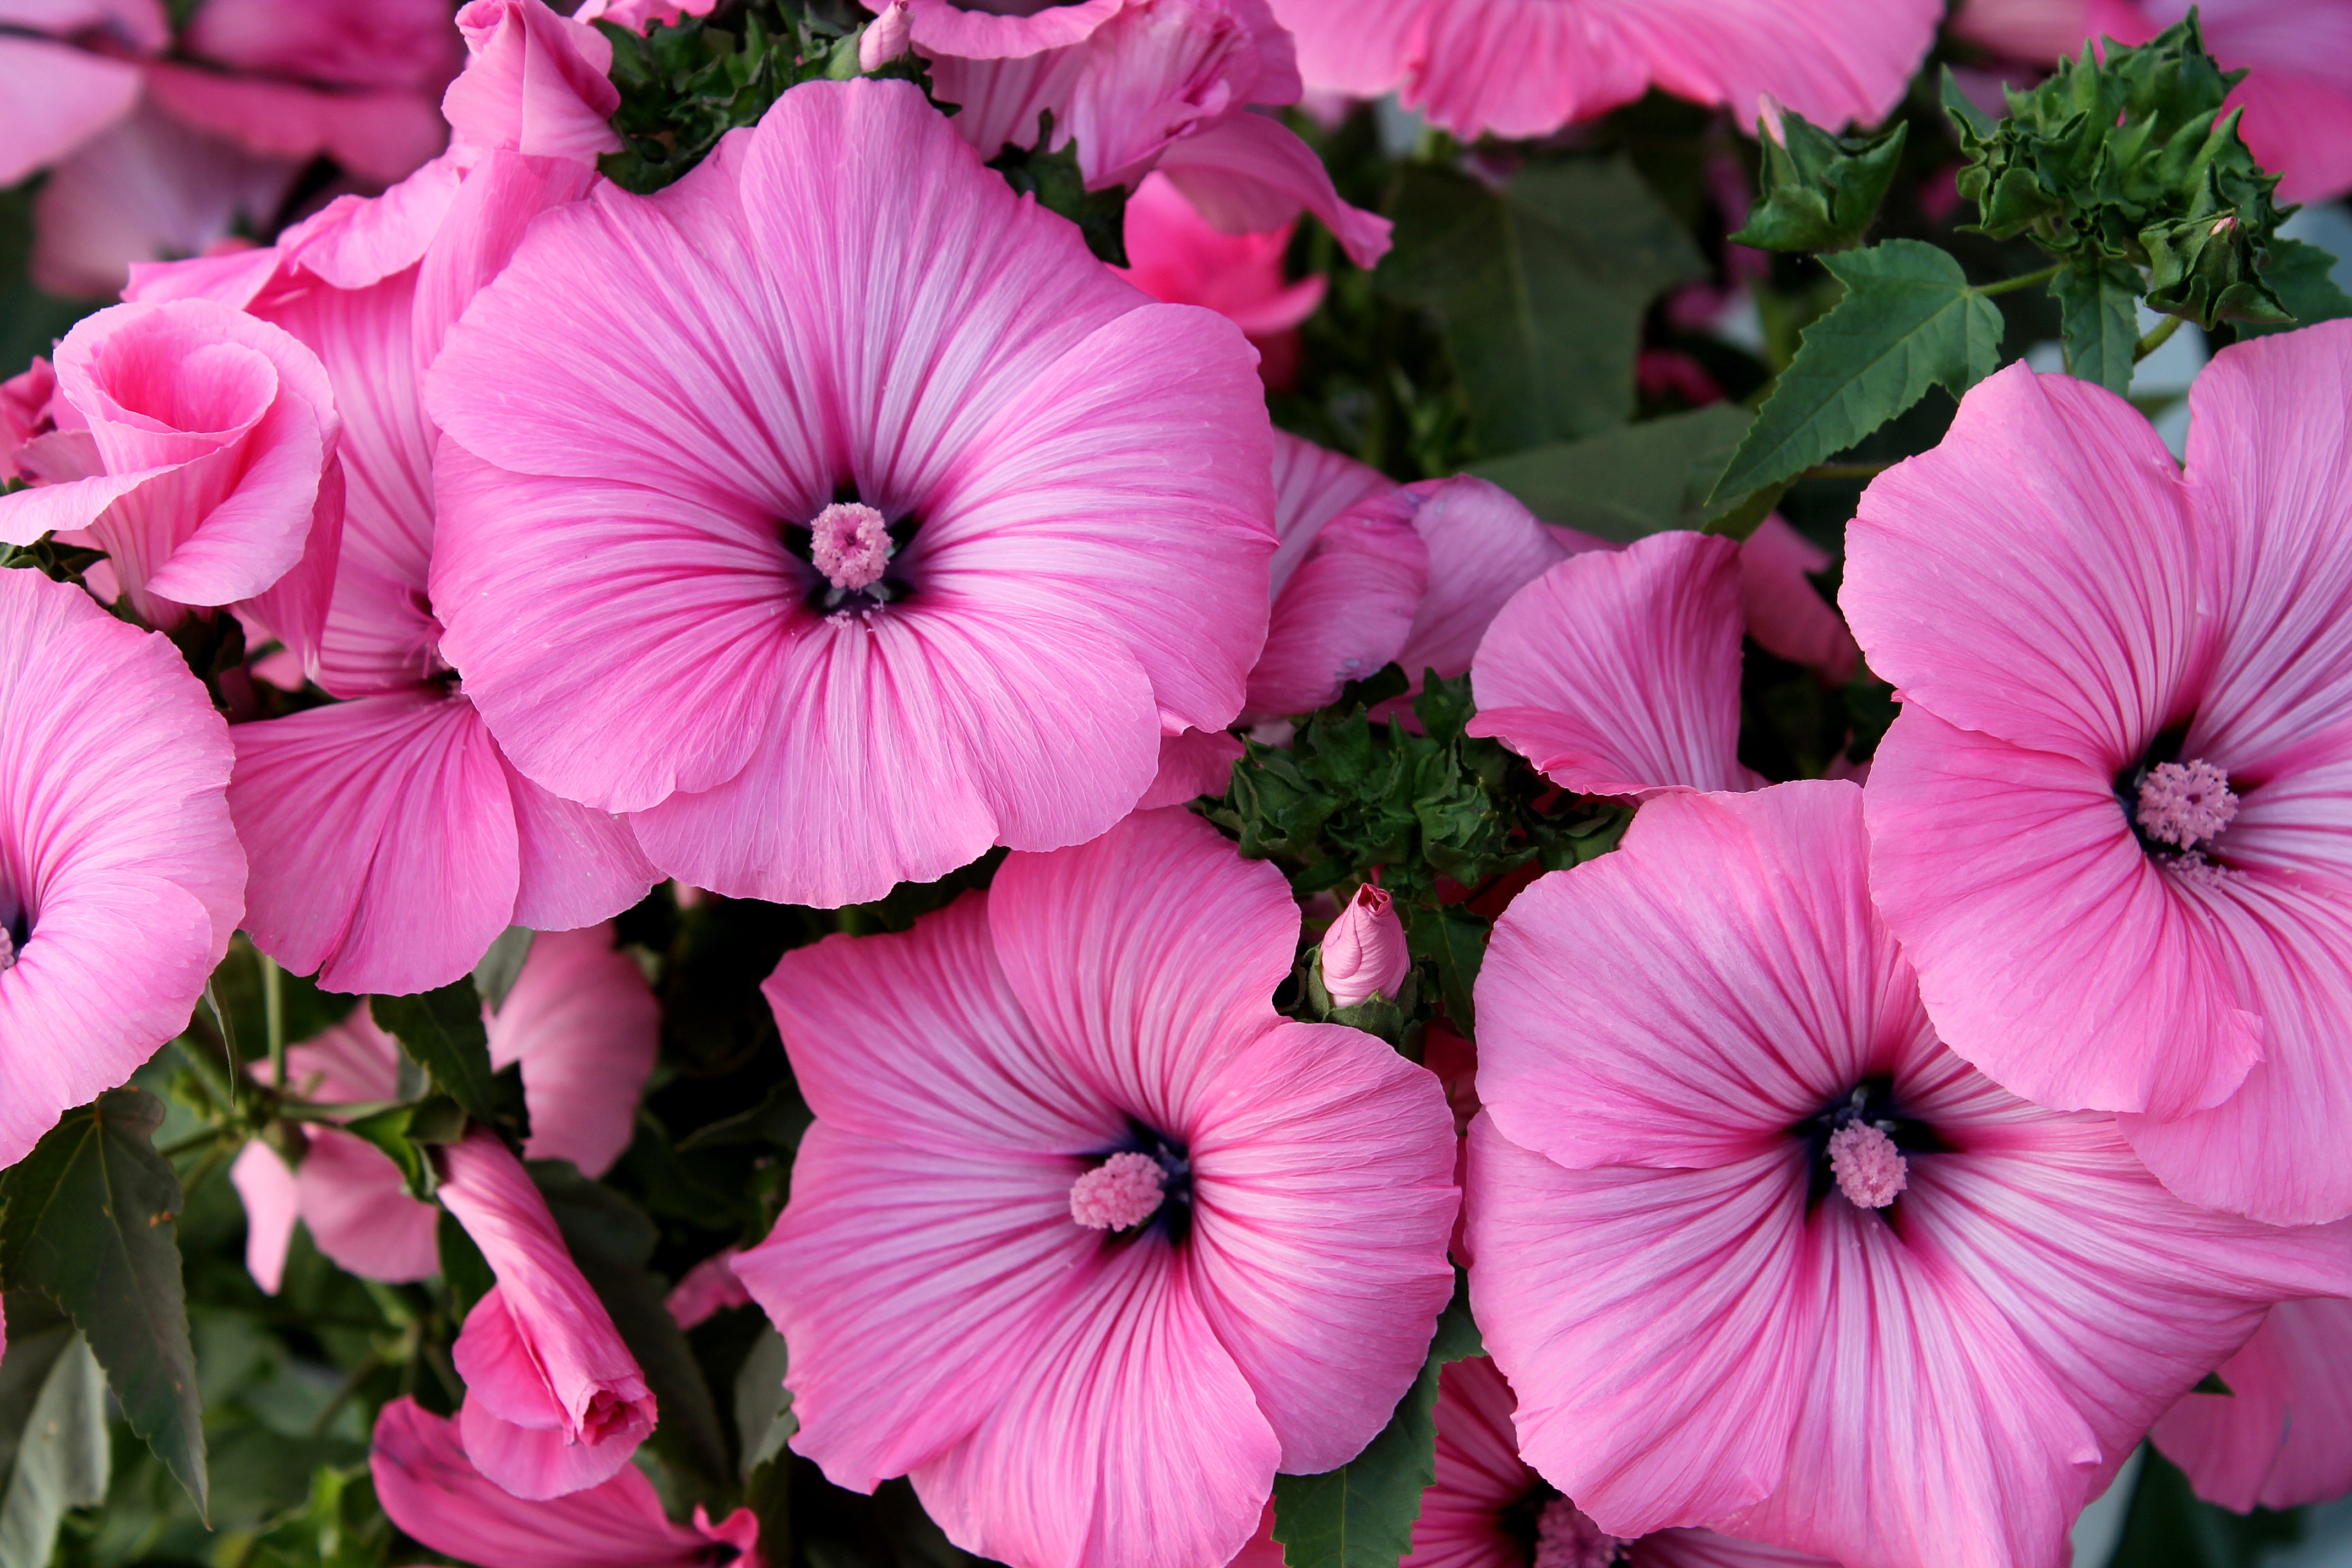
nature, plant, flower, petal, summer, red, botany, pink, flora, flowers, macro photography, flowering plant, annual plant, land plant, morning glory family